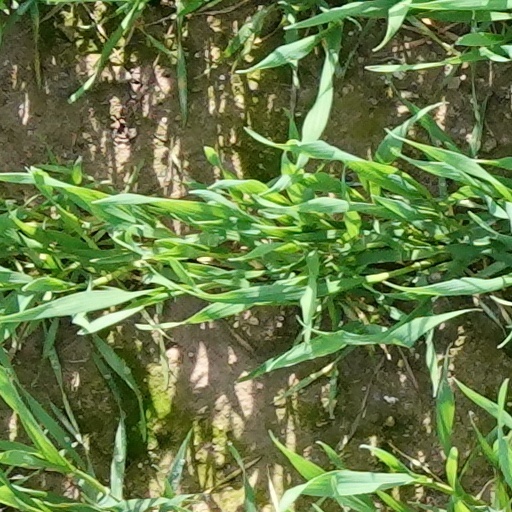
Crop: wheat